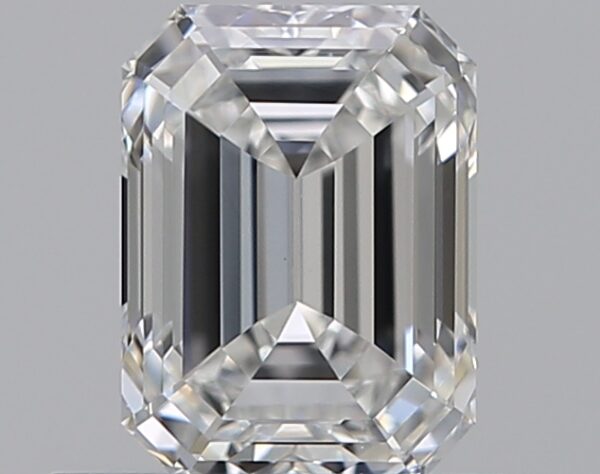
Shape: emerald
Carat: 0.7
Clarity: VS1
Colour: E
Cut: EX
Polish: EX
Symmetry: VG
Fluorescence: F
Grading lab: GIA
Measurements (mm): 5.76 x 4.27 x 2.94